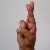
The image shows a hand gesture representing the letter 'R' in Indian Sign Language.